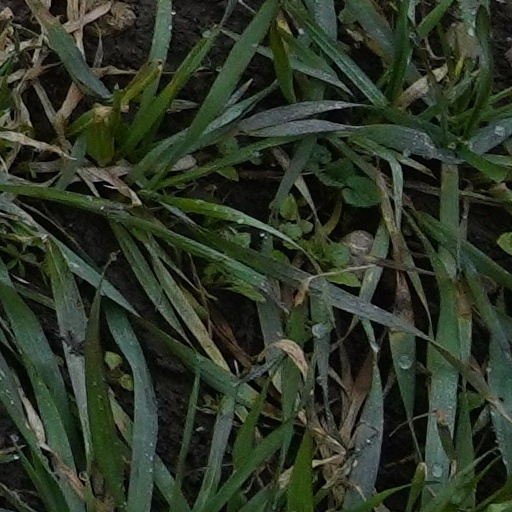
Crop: wheat